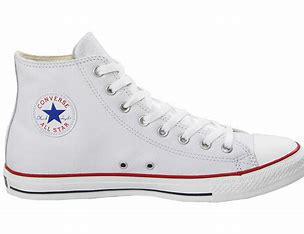
Brand: Converse
Model: Chuck Taylor All Star Hi